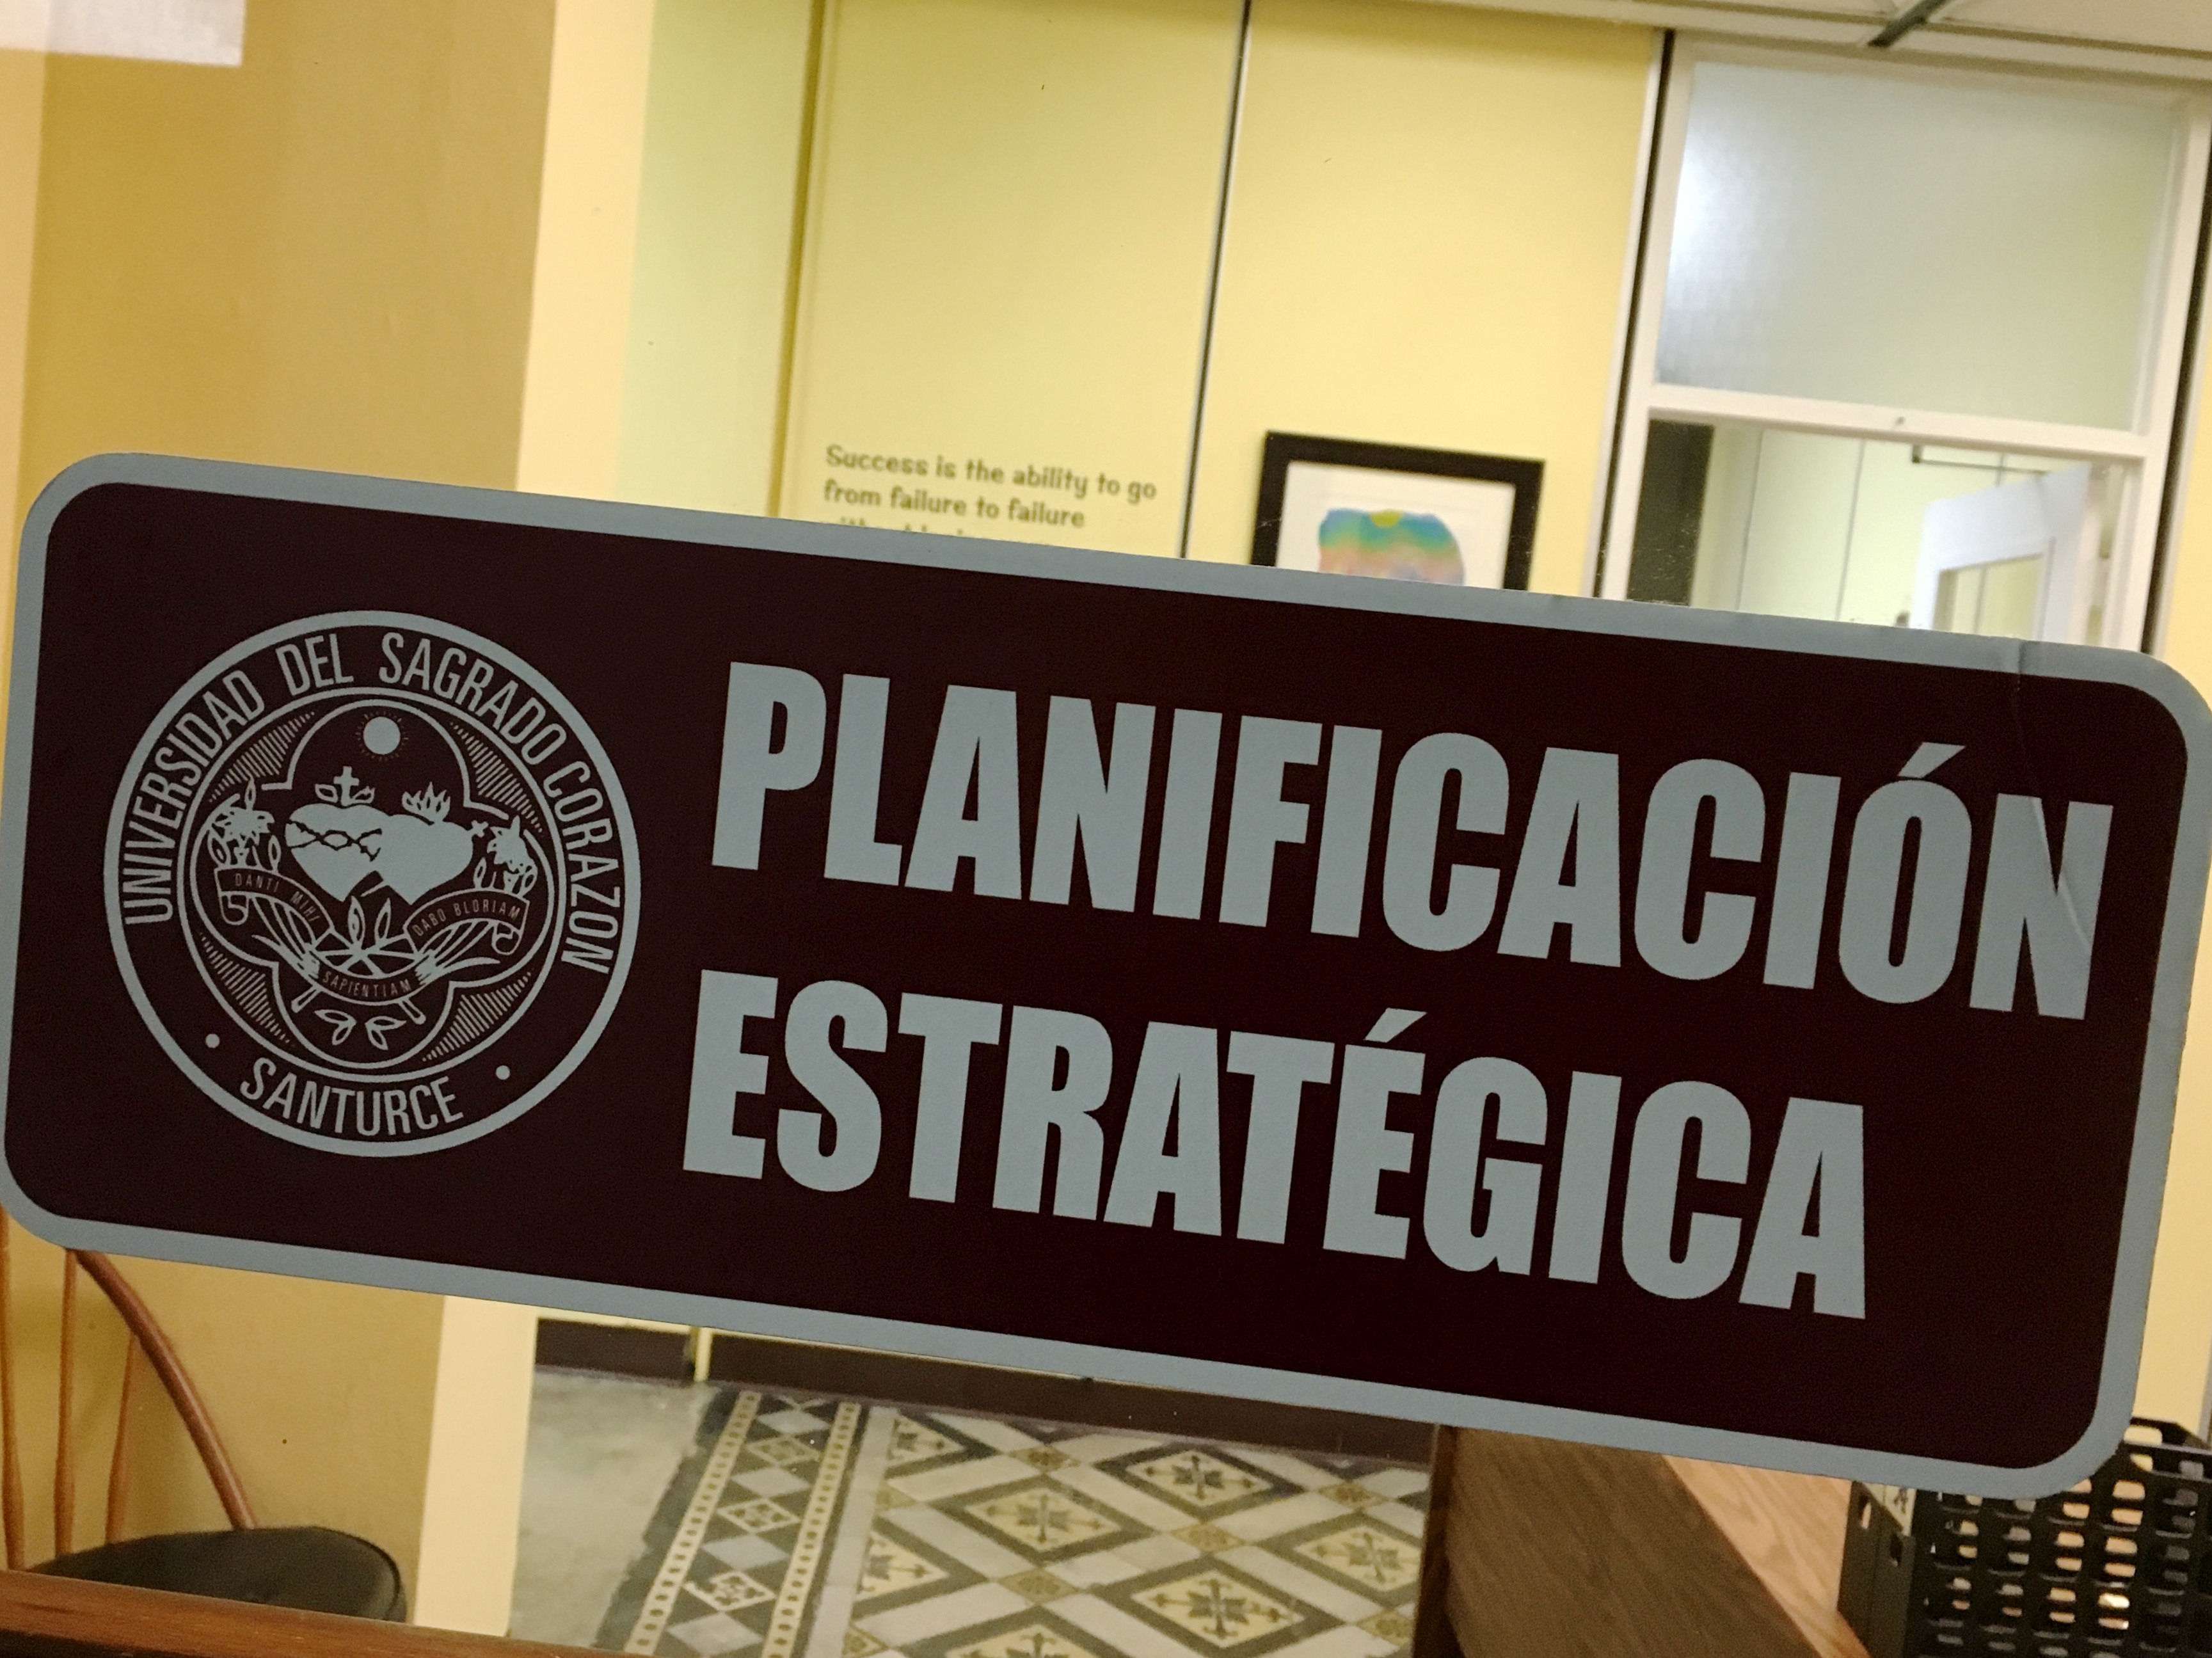
advertising, sign, banner, signage, brand, design